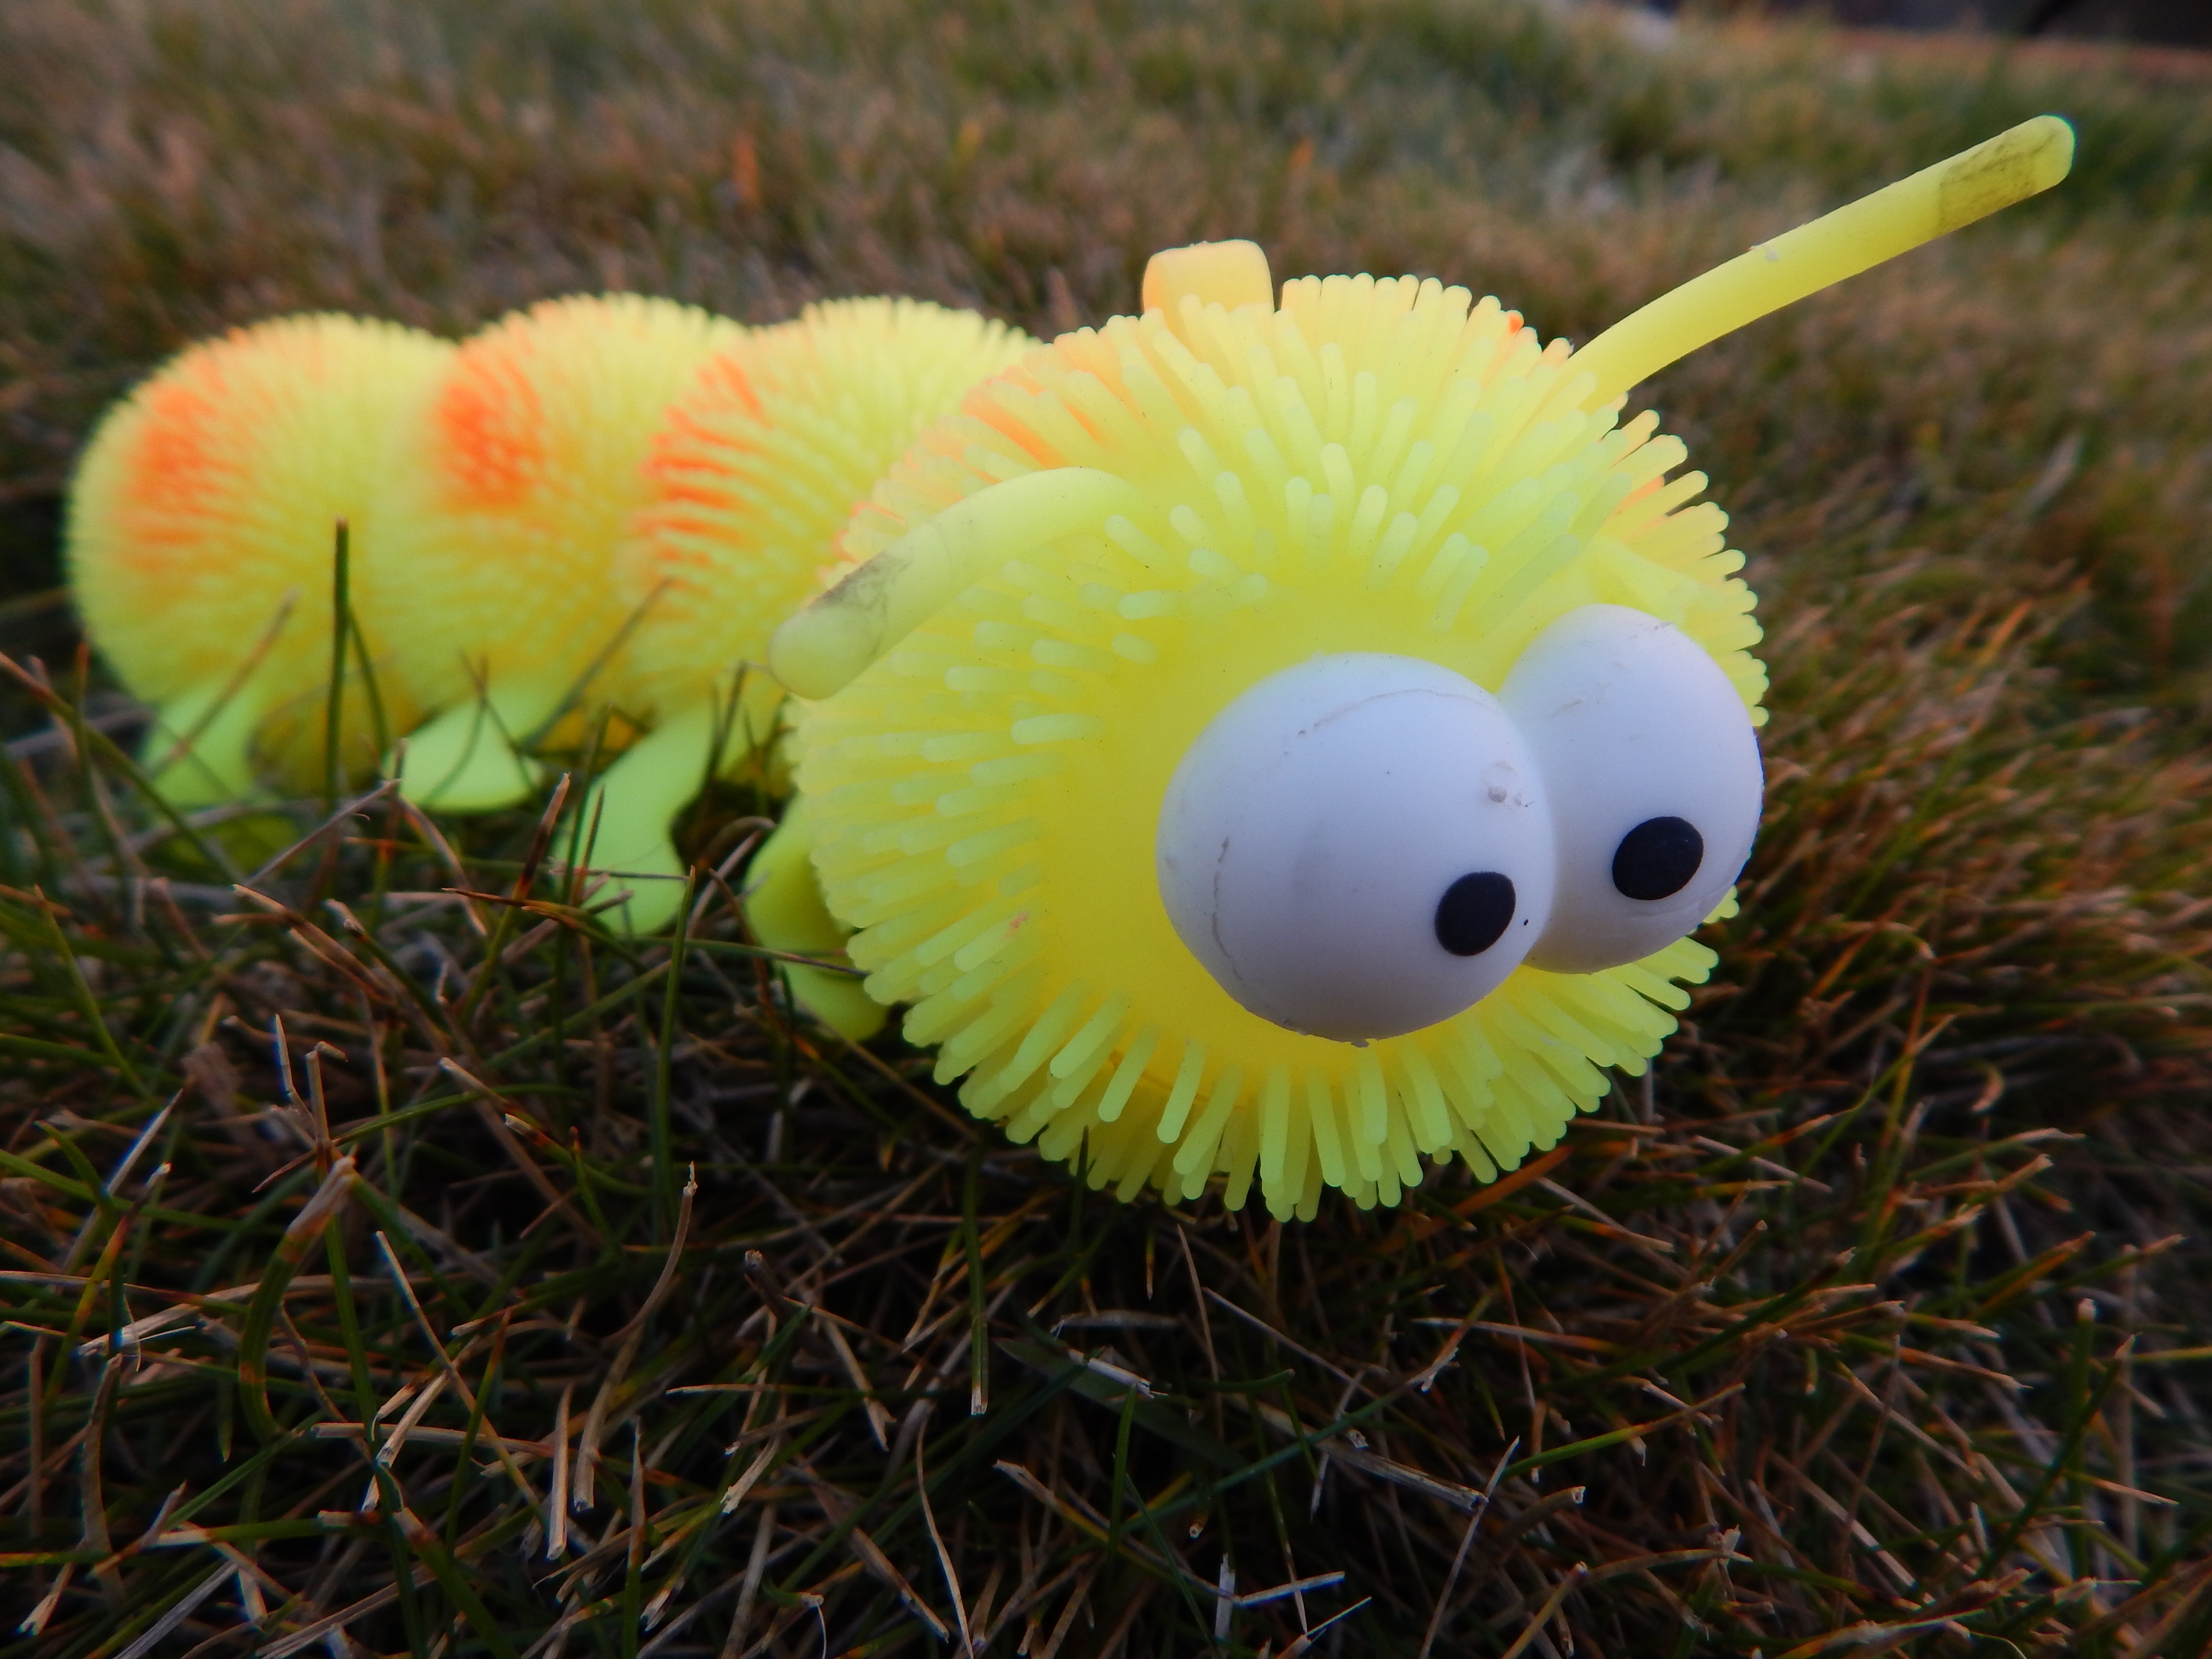
nature, grass, plastic, flower, animal, cute, insect, bug, yellow, toy, invertebrate, caterpillar, crawling, crawl, eyes, fun, parrot, worm, parakeet, macro photography, pomacentridae, common pet parakeet